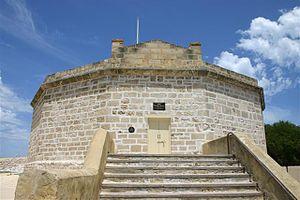
La Maison ronde est le plus vieil édifice existant encore actuellement en Australie-Occidentale. Elle est située à Arthur Head, à Fremantle et fut conçue par Henry Willey Reveley.
L’architecture australienne, au moins au début de l'histoire du pays, fut influencée par les architectures anglaise et américaine. Au mieux, les architectes australiens cherchaient à être les premiers à importer les nouveaux styles et essayaient de leur donner des caractères locaux. L'architecture australienne contemporaine post-seconde Guerre mondiale reflète le multiculturalisme de la société australienne et lui donne une identité émergente multifactorielle.